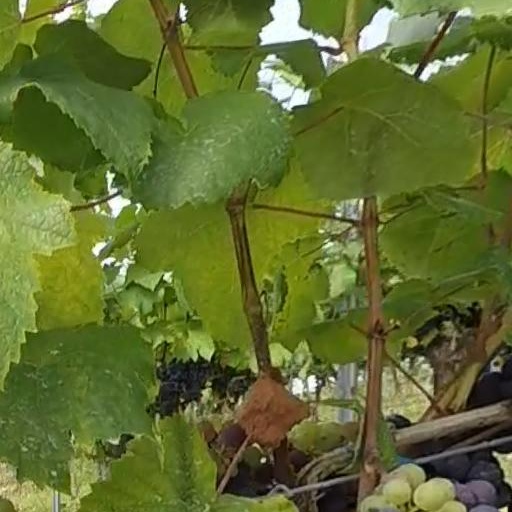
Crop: grape